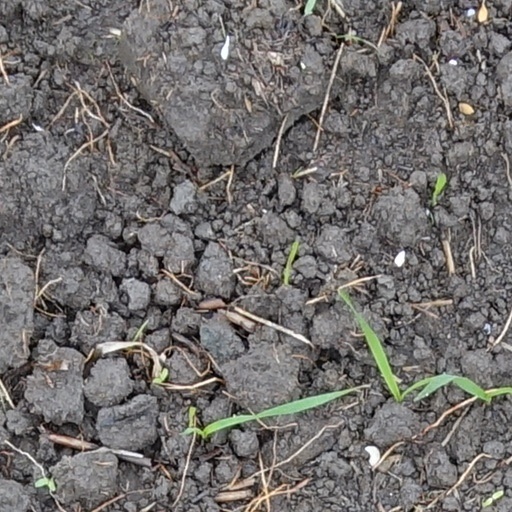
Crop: wheat